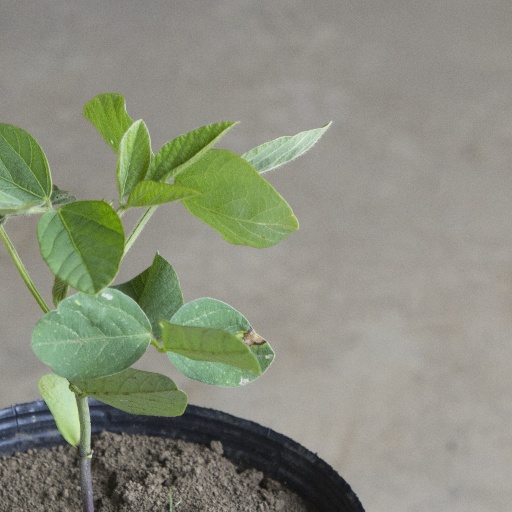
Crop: soybean